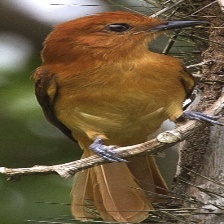
Species: CINNAMON ATTILA
Scientific name: ATTILA CINNAMOMEUS